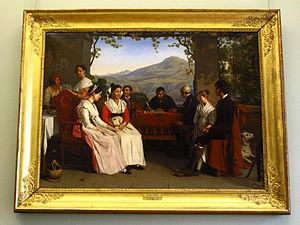
L'encadrement d'une œuvre d'art, pour la mettre en valeur et la protéger, est le moyen qui consiste à l'entourer d'une bordure, qui en limite et explicite le cadrage défini par son cadre. Par métonymie, le mot cadre se substitue au terme encadrement fait par la bordure et sera indifféremment employé dans le reste du texte.